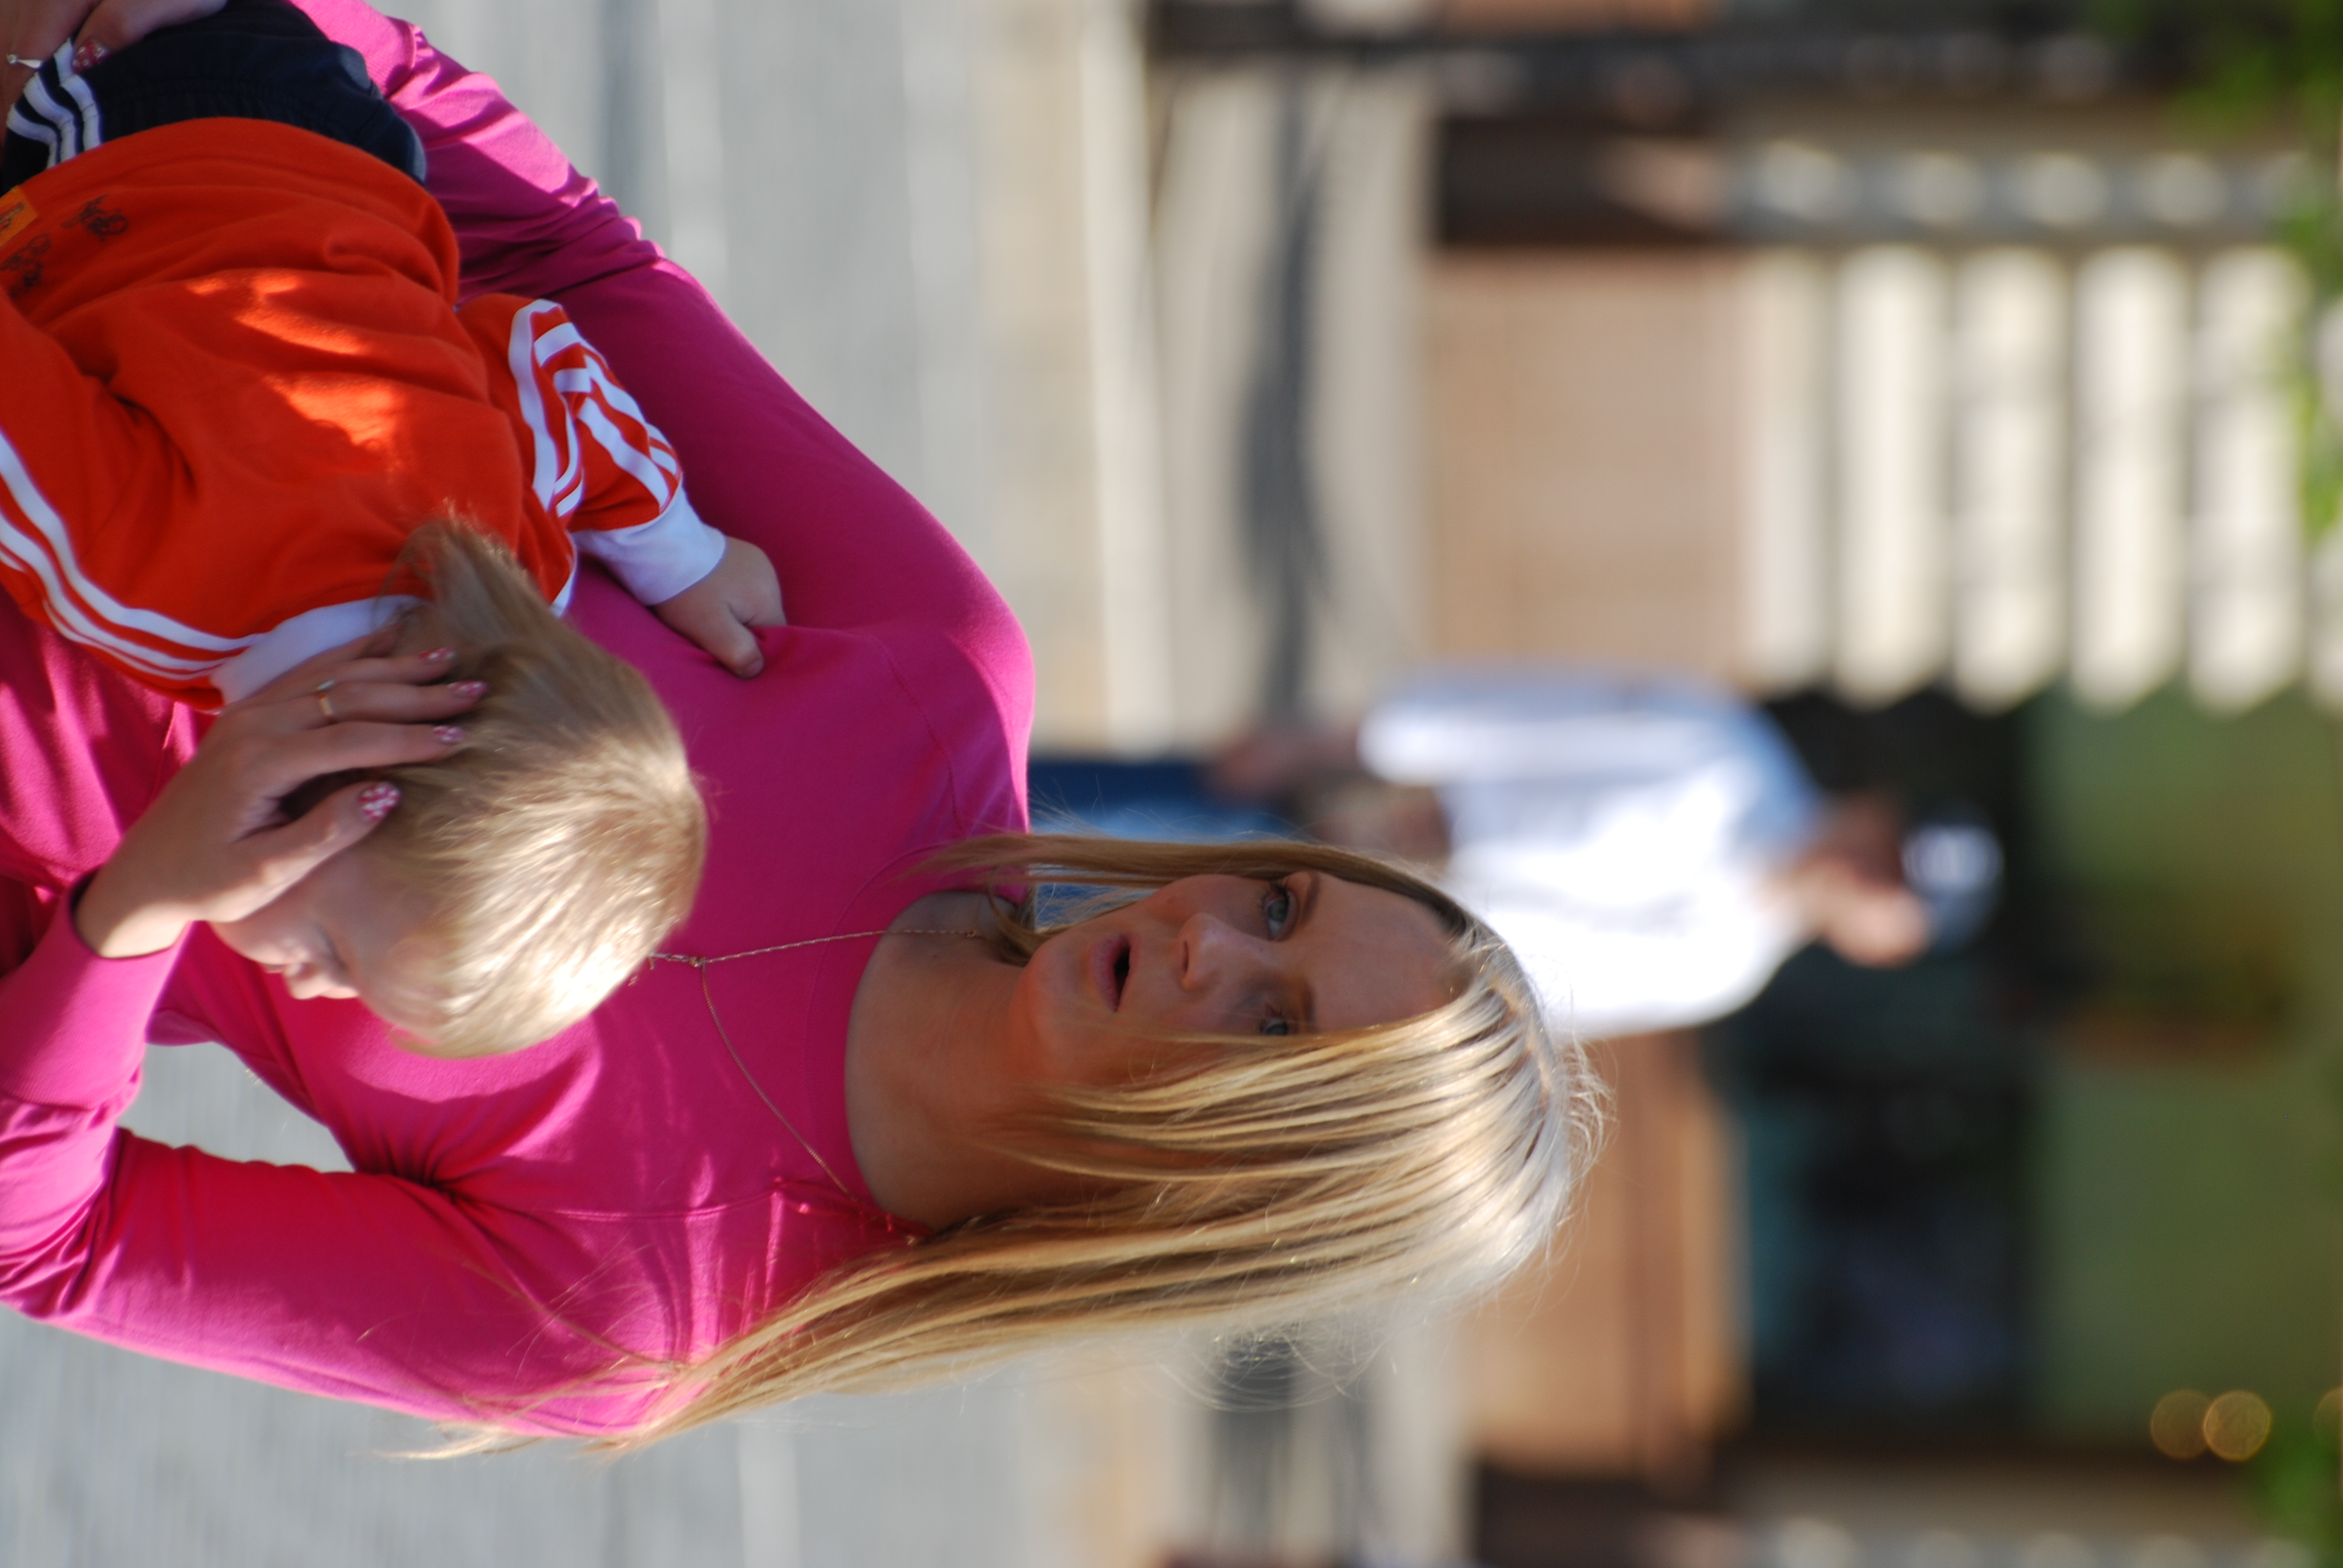
person, people, girl, woman, child, nikon, lady, candid, girls, moscow, russia, d80, moskau, nikond80, moscou, interaction